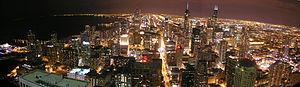
Cet article concerne une liste des services municipaux de la ville de Chicago par ordre alphabétique :
L'architecture aux États-Unis est diverse selon les périodes et les régions et s'est construite dans un premier temps grâce aux apports extérieurs, essentiellement européens, avant de connaitre une forte modernisation et d'influencer le monde entier au XXᵉ siècle, dont l'Europe en retour. Cette architecture est marquée par l'éclectisme, car elle puise ses sources principalement dans les différents styles historiques de l'architecture européenne, mais aussi par un gigantisme nouveau, symbole de la puissance économique atteinte par le pays, ainsi que par une certaine avance technologique relativement à son époque.
Chicago /ʃi.ka.ɡo/ est la troisième ville des États-Unis par sa population et est située dans le Nord-Est de l'État de l'Illinois. C'est la plus grande ville de la région du Midwest, dont elle forme le principal centre économique et culturel. Chicago se trouve sur la rive sud-ouest du lac Michigan, un des cinq Grands Lacs d'Amérique du Nord. Les rivières Chicago et Calumet traversent la ville.
Une ville — le milieu urbain — est à la fois un milieu physique et humain où se concentre une population qui organise son espace en fonction du site et de son environnement, en fonction de ses besoins et de ses activités propres et aussi de contingences notamment socio-politiques. La ville est un milieu complexe qui ne peut cependant pas se résumer à une approche physique, car l'espace urbain est aussi la traduction spatiale de l'organisation dans l'espace et dans le temps des hommes et de leurs activités dans un contexte donné. Ce contexte est autant physique, économique, que politique, social ou culturel. L'approche de la ville ne peut être que diachronique et l'histoire des villes, de chaque ville ou agglomération reste un élément d'analyse essentiel. La ville peut être comparée avec un écosystème qui interagit en permanence comme un milieu avec ses hôtes. Les principes qui régissent la structure et l'organisation de la ville sont étudiés par la sociologie urbaine, l'urbanisme ou encore l'économie urbaine.